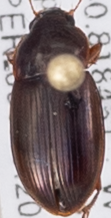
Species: Amara quenseli
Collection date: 2018-05-10
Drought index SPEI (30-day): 0.47
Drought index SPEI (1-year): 0.32
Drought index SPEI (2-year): -0.24